Sashabaw Presbyterian Church

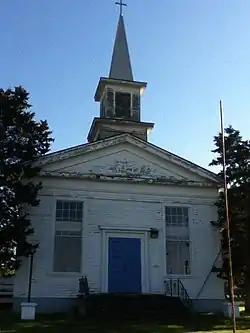

Sashabaw Presbyterian Church is a historic church located at 5331 Maybee Road near Clarkston, Michigan. The church is one of the oldest in the Detroit Presbytery and has served congregations for nearly 150 years. It was designated a Michigan State Historic Site in 1964 and listed on the National Register of Historic Places in 1980.